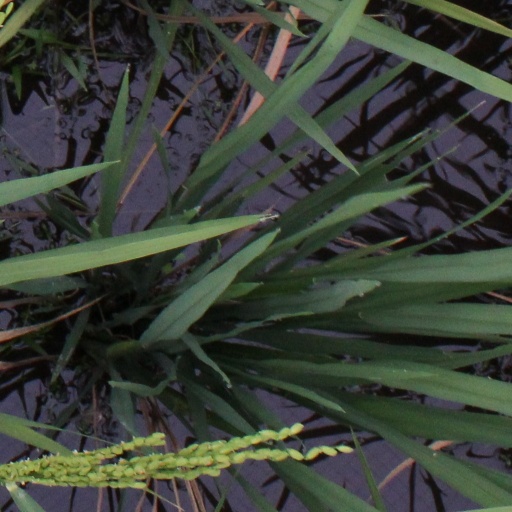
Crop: rice